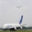
Label: airplane